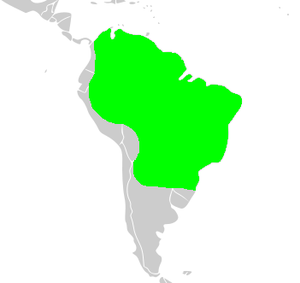
Lavlandstapir
Lavlandstapirens udbredelse
Lavlandstapiren er en tapir i ordenen af uparrettåede hovdyr. Dyret har en længde på 1,7-2 meter med en hale på 46-100 cm og en vægt på 225-250 kg. Arten lever i det nordlige og centrale Sydamerika. Dens pels er børsteagtig. Den lever i nærheden af vand og svømmer godt. Den fouragerer om natten, hvor menuen står på græsser, frugt, vandplanter og anden vegetation.